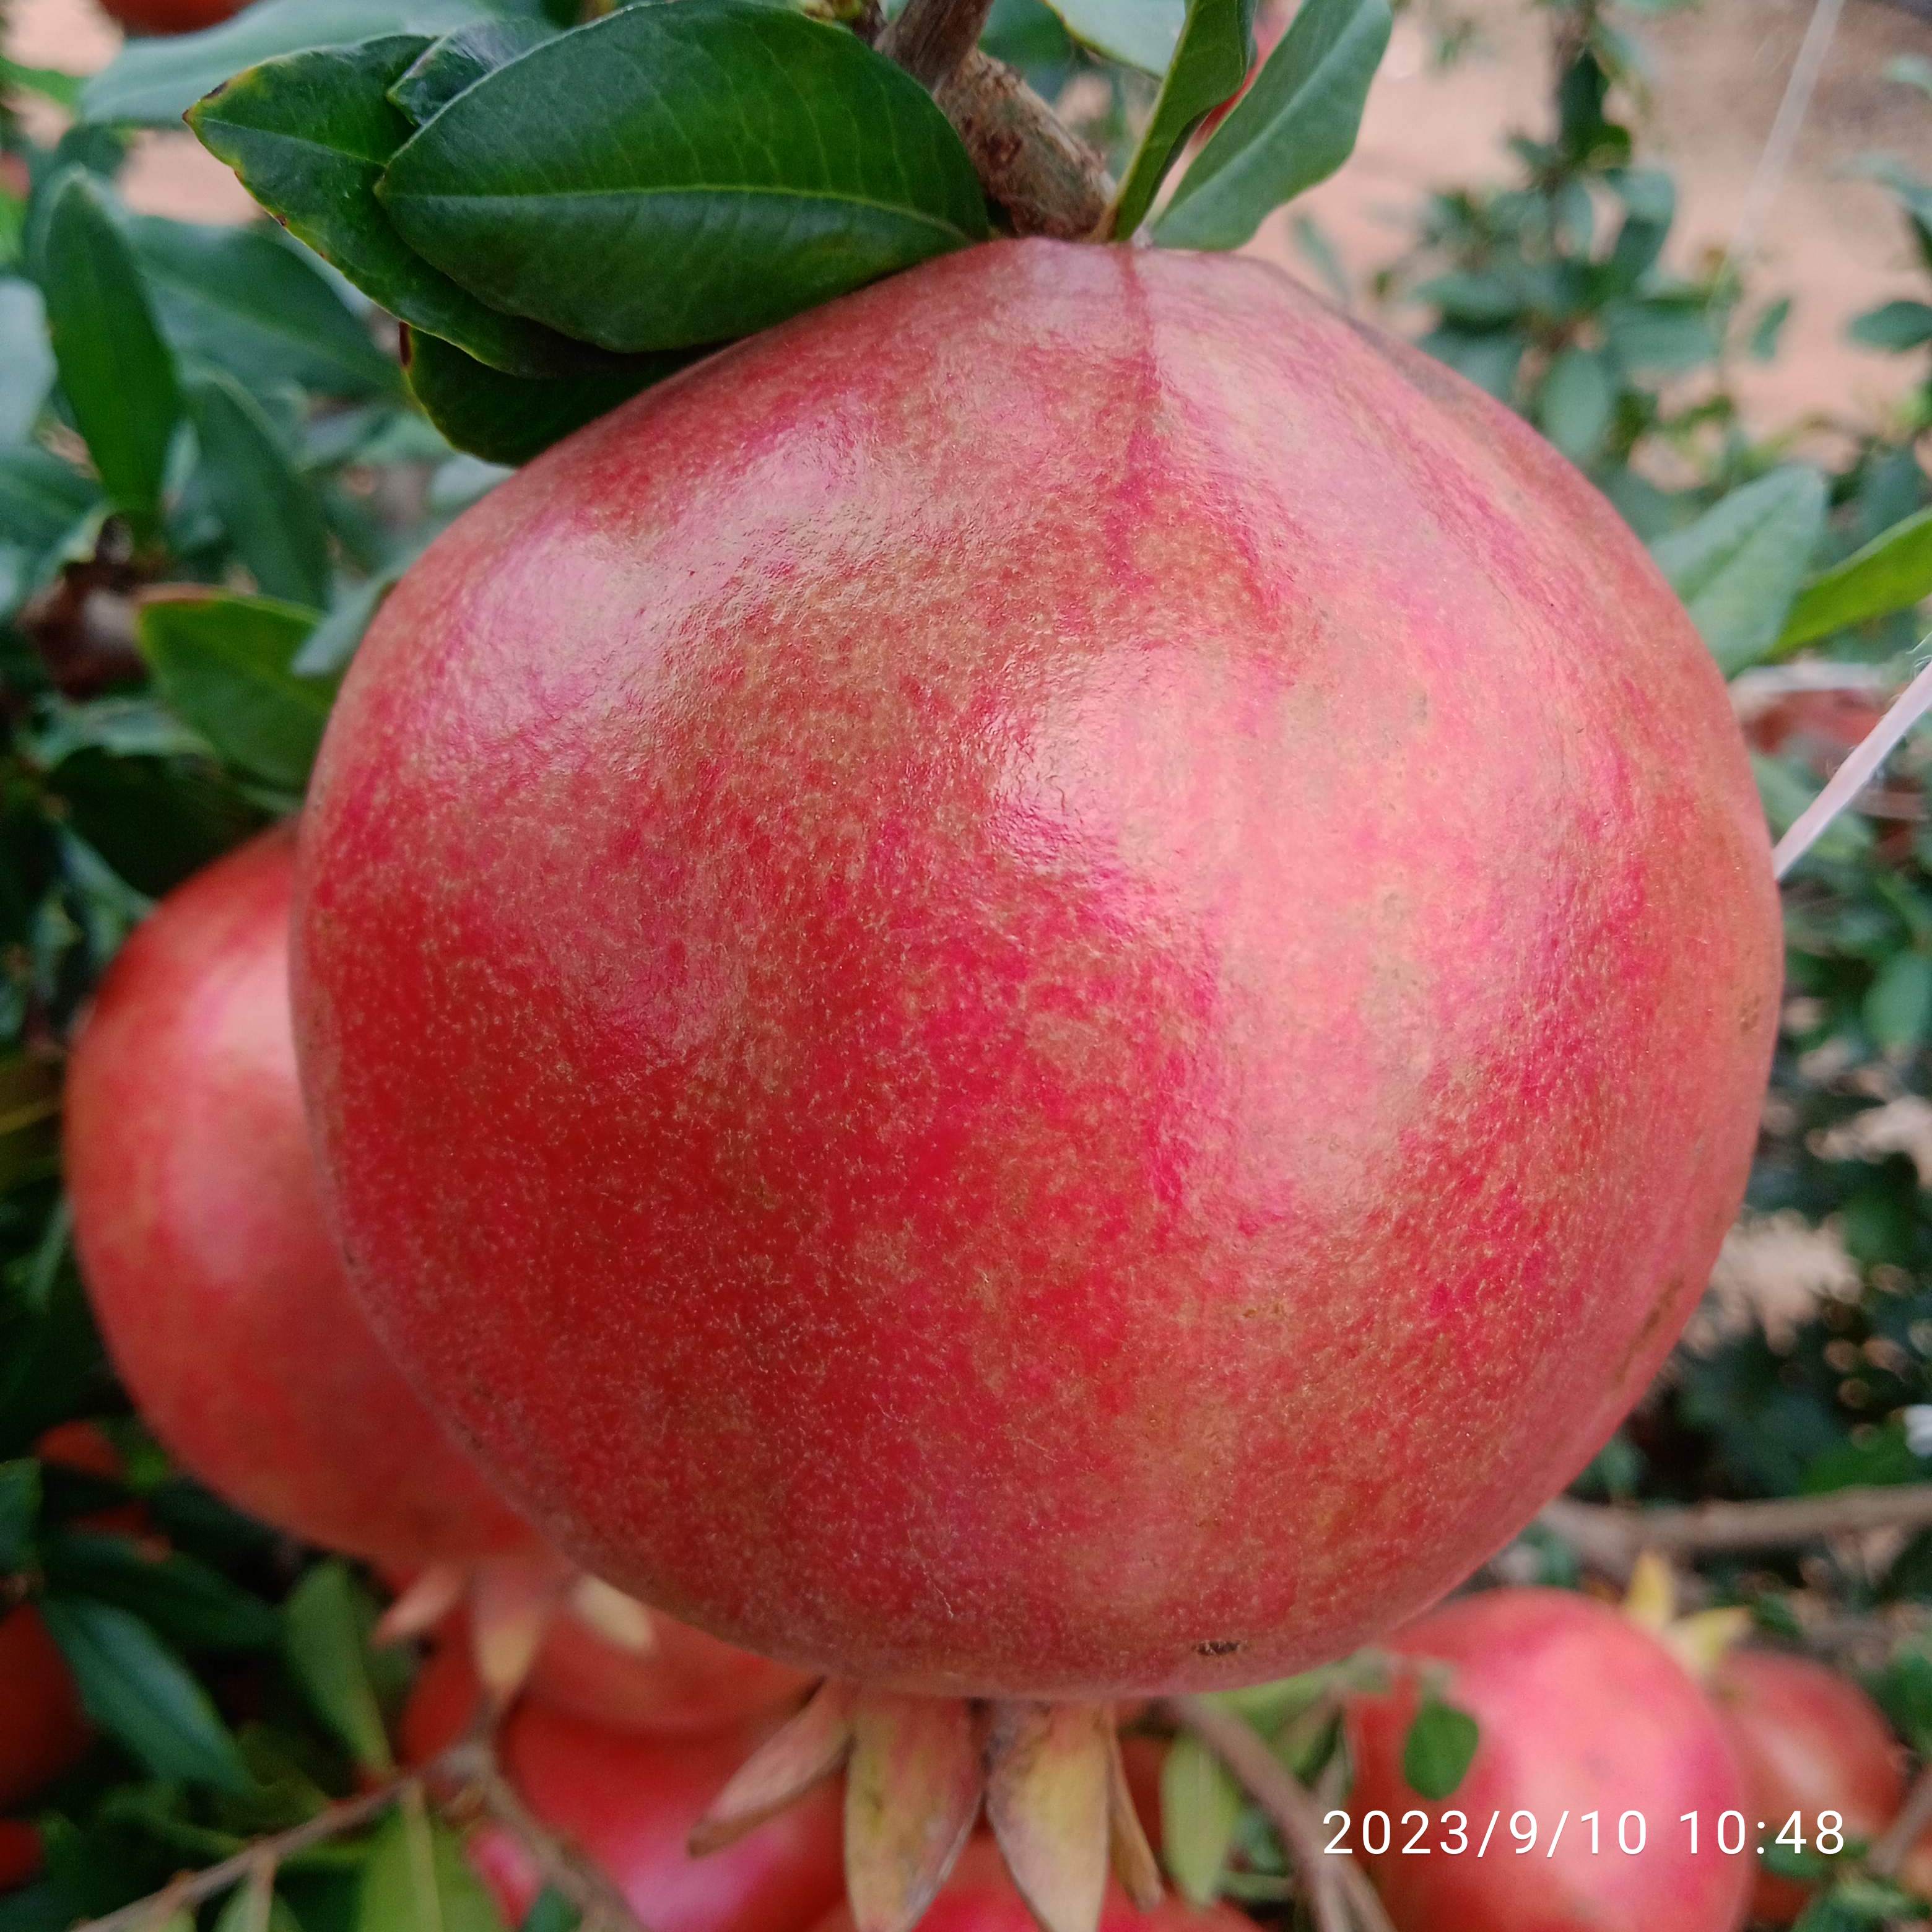
Label: Healthy